Darryl F. Zanuck

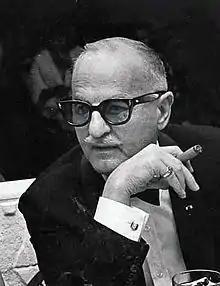
Zanuck in 1964

Darryl Francis Zanuck (September 5, 1902December 22, 1979) was an American film producer and studio executive; he earlier contributed stories for films starting in the silent era. Best known as a co-founder of 20th Century Fox, he played a major part in the Hollywood studio system as one of its longest survivors (the length of his career was rivaled only by that of Adolph Zukor). Zanuck produced three films that won the Academy Award for Best Picture and won the Irving G. Thalberg Memorial Award twice, the only person to receive more than one.